Minnie J. Nielson

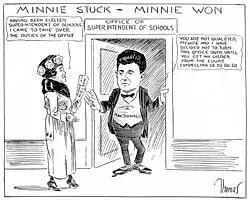

During the campaign season leading up to the 1918 election, Nielson was attacked by the NPL, especially by their candidate and Nielson's opponent Neil C. Macdonald. Articles began appearing in NPL newspapers questioning her legal qualifications for the position. The biggest issue from Nielson's opponents revolved around the fact that she had attended multiple colleges and universities, but she had not earned any degrees from them.